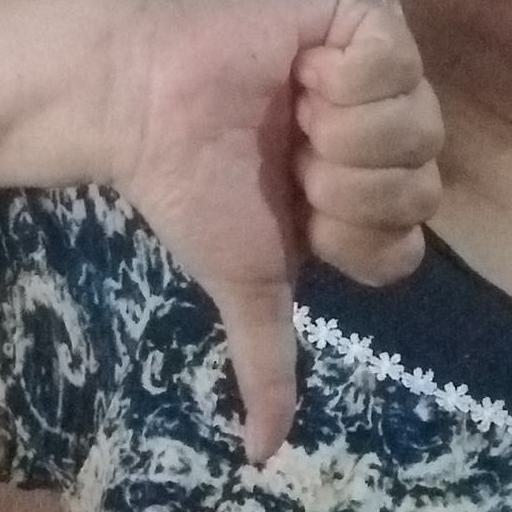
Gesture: dislike